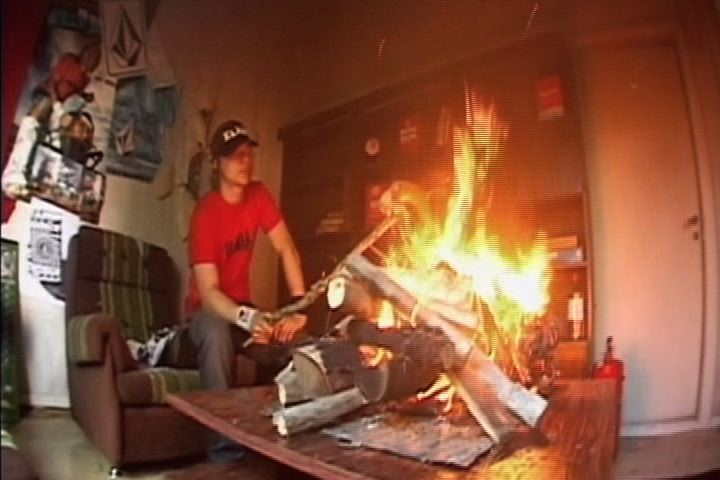
Fire: yes
Smoke: no